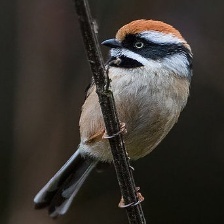
Species: BLACK THROATED BUSHTIT
Scientific name: AEGITHALOS CONCINNUS